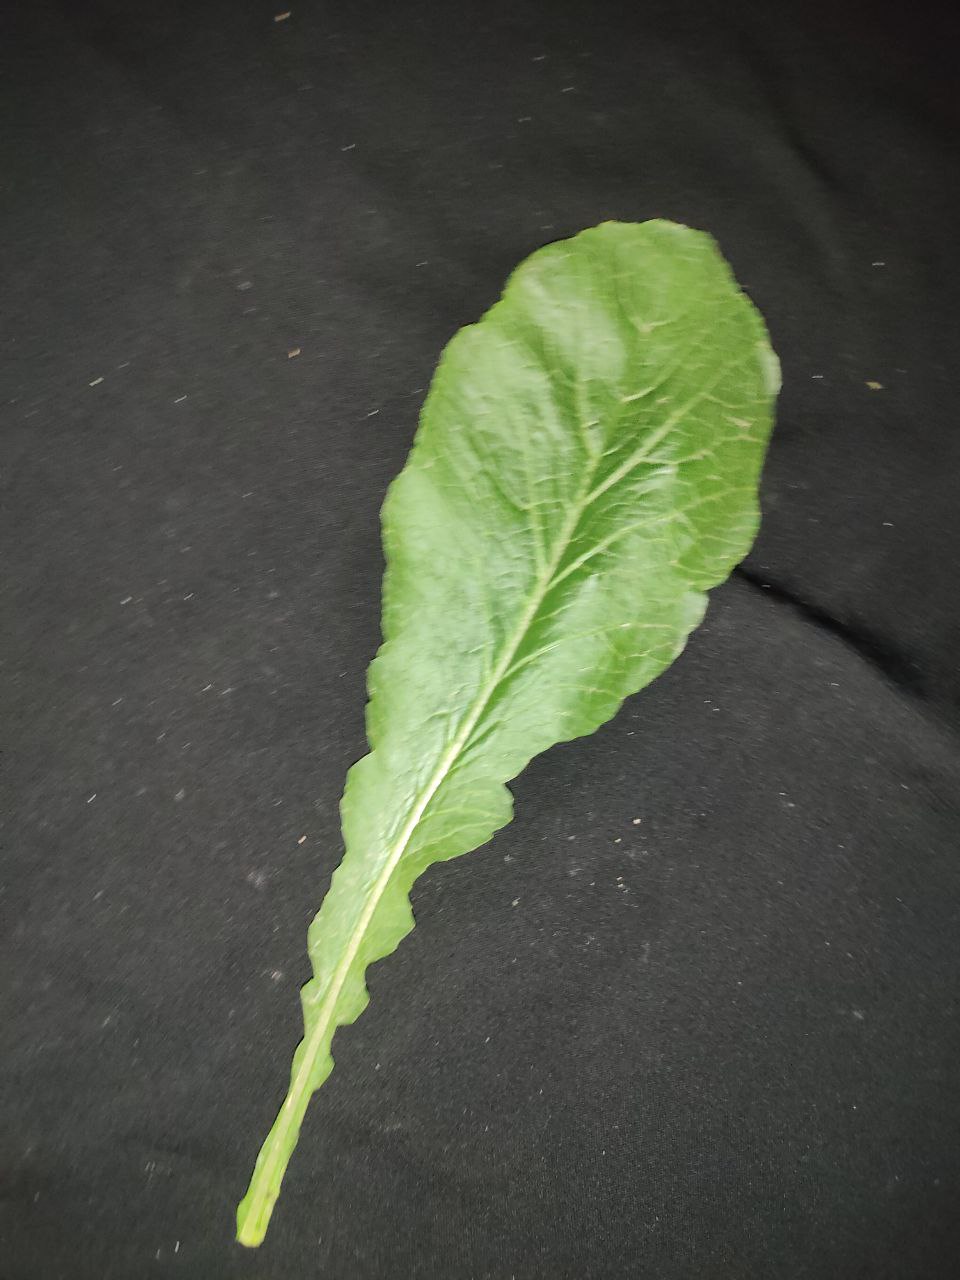
Label: Fresh leaf